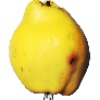
Label: Quince 1